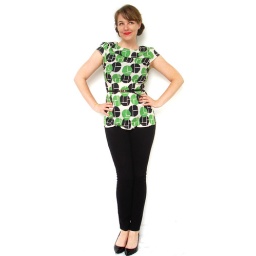
Stephanie Casey in green shirt